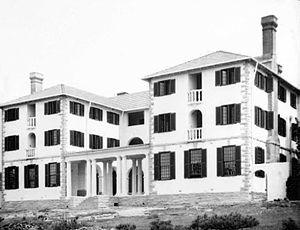
Ian Smith est un homme d'État anglo-rhodésien puis zimbabwéen, député, membre notable du Front rhodésien et Premier ministre de Rhodésie du 13 avril 1964 au 1ᵉʳ juin 1979. Premier Rhodésien d'origine à cette fonction, il dirigea le gouvernement principalement blanc qui proclama unilatéralement l'indépendance du pays vis-à-vis du Royaume-Uni en 1965. Durant les quatorze années d'isolement diplomatique qui suivirent, il supervisa les actions des forces de sécurité qui combattaient les guérillas nationalistes noires soutenues par l'Union soviétique. Il abandonna le pouvoir en 1979 après la signature d'un accord de paix et resta le chef de l'opposition parlementaire jusqu'en 1987.